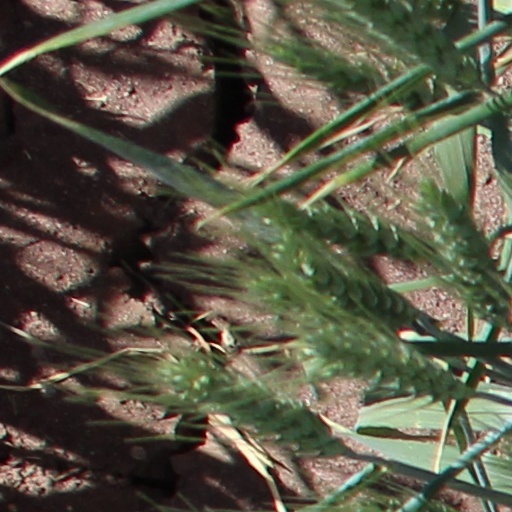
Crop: wheat